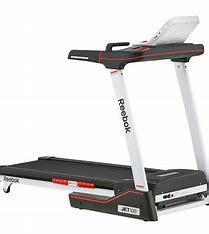
Brand: Reebok
Model: 100